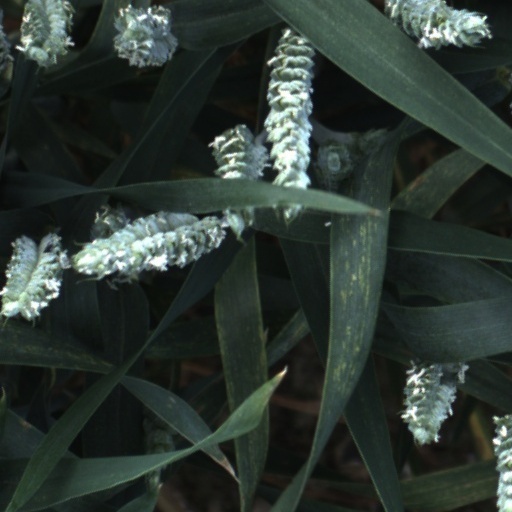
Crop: wheat